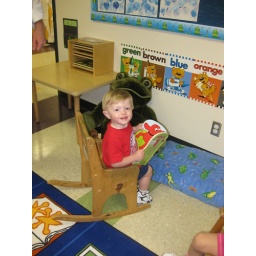
Pierce checking out a Clifford book in Scarlet's classroom